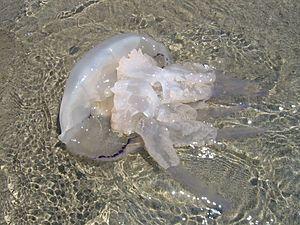
Rhizostoma pulmo est une méduse de la classe des Scyphozoa, de l'ordre des Rhizostomeae et de la famille des Rhizostomatidae. Elle vit en Méditerranée et en mer Noire.